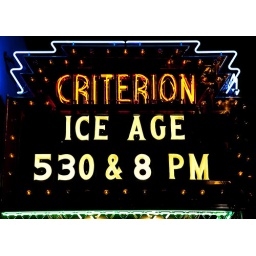
Old theater neon sign in downtown Bar Harbor, ME